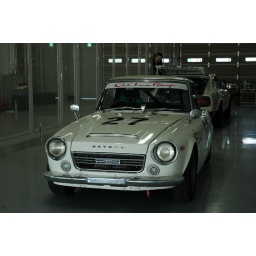
Car that participates in historic car race &amp;quot;Suzuka golden trophy race of new year&amp;quot; in Suzuka circuit.